PGM-17 Thor

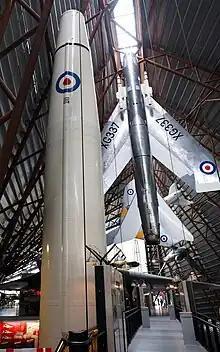
Thor missile T-110 (left of English Electric Lightning) in RAF Museum Cosford

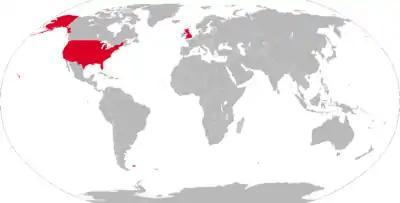
Map with former PGM-17 operators in red

After a run of successful launches during the first half of 1959, Missile 191, the first to be launched by a Royal Air Force crew, suffered another control malfunction while being launched from VAFB. This time, the missile's pitch and roll program failed to activate and it continued flying straight up. Launch crews initially did nothing as they reasoned that the Earth's rotation would gradually take it away from land and they wished to continue collecting data as long as possible. Eventually though, they became nervous about it exploding or pitching over, so the destruct command was sent around 50 seconds into launch. High-altitude wind caused debris to land in the town of Orcutt near the base. After Thor 203 repeated the same failure four weeks later, an investigation found that the culprit was a safety wire that had been meant to prevent the control tape in the programmer from inadvertently coming loose during vehicle assembly. The wire would ordinarily be cut after installation of the programmer in the missile, but Douglas technicians had forgotten this important step, thus the tape could not be spooled and the pitch and roll sequence did not activate. Another 23 Thor missile tests were carried out during 1959, with only one failure, when Missile 185 on 16 December, the second RAF launch, broke up due to a control malfunction.